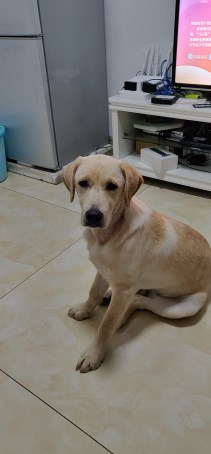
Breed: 3580-n000122-Labrador_retriever